Big Brother 15 (American season)

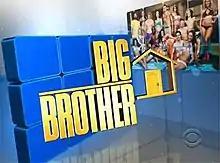
"Big Brother 15" title card

Big Brother 15 is the fifteenth season of the American reality television series "Big Brother". The season premiered on June 26, 2013, broadcast on CBS and Slice in Canada, and ended with a 90-minute season finale on September 18, 2013, after 90 days of competition. Julie Chen returned as host. On September 18, 2013, Andy Herren was crowned the winner defeating GinaMarie Zimmerman in a 7-2 jury vote. Elissa Slater was voted as the season's America's Favorite HouseGuest.